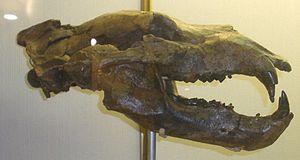
Ursus etruscus, appelé aussi Ours étrusque, est une espèce fossile de carnivores caniformes de la famille des Ursidae.
La liste des espèces d'animaux disparus d'Europe comptabilise les animaux éteints, réintroduits et disparus localement d'Europe du Pliocène à l'Holocène.